The Broken Bubble

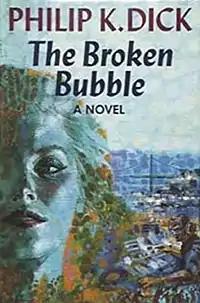
Cover of first edition (hardcover)

The Broken Bubble is an early mainstream novel by American science fiction writer Philip K. Dick. It was written around 1956 under the longer title "The Broken Bubble of Thisbe Holt" but was rejected for publication in the 1950s, as were all of Dick's "straight" (non-SF) novels at the time. It was published in hardcover posthumously with a shortened title in 1988.